Haus Weitmar

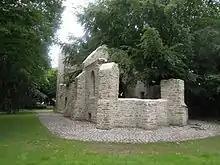
Ruin of the Sylvester chapel in the park

In the past, every summer from the 1990s to 2010, students from the Schauspielschule Bochum performed in the park. Traditionally, a play or scenes from Shakespeare were shown. The admission-free performances of this open-air theater were very well attended by the Bochum audience. In 2022, after years of hiatus, a play was performed again.